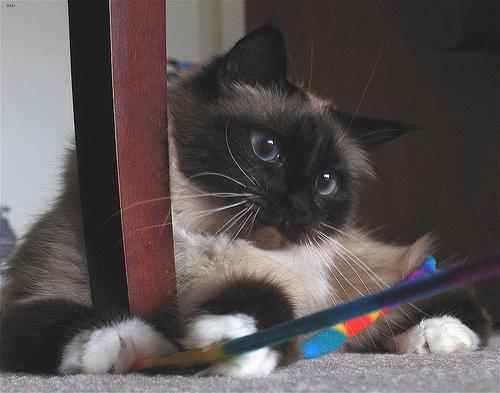
Breed: Birman